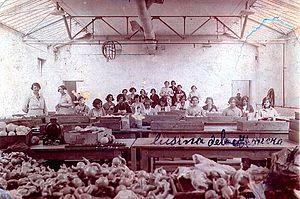
creative common
Cette page concerne les événements qui se sont produits durant l'année 1902 en Lorraine.
Petitcollin est une marque de jouets. La société aujourd'hui appelée Jouets Petitcollin est la dernière fabrique française de baigneurs, poupons et poupées traditionnels encore en activité, elle produit encore aujourd'hui la version plastique du baigneur « Petit Colin » dont la production a commencé en 1925.